The Suspects (1957 film)

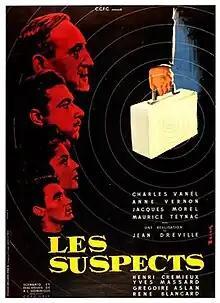

The Suspects (French: Les Suspects) is a 1957 French crime thriller film directed by Jean Dréville and starring Charles Vanel, Anne Vernon and Jacques Morel. It was shot at the Neuilly Studios in Paris and on location around the city. Footage was also shot off the coast of Monaco. The film's sets were designed by the art director Maurice Colasson.